Tavannes railway station

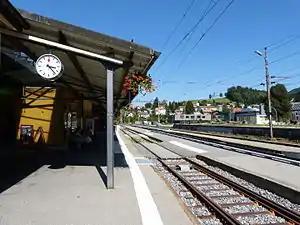
The station platform in 2015

Tavannes railway station is a railway station in the municipality of Tavannes, in the Swiss canton of Bern. It is located at the junction of the standard gauge Sonceboz-Sombeval–Moutier line of Swiss Federal Railways and the gauge Tavannes–Noirmont line of Chemins de fer du Jura.